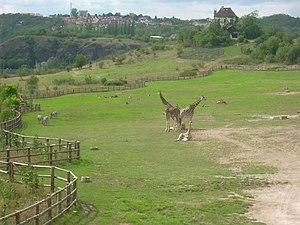
Le Zoo de Prague est un parc zoologique tchèque situé dans la banlieue de la capitale Prague, à côté du château de Troja. Il a été fondé en 1931 dans le but « d'avancer l'étude de la zoologie, de protéger la faune sauvage et d'éduquer le public ». Il occupe 45 hectares de terrain et abrite environ 4 600 animaux, représentant environ 630 espèces. Le zoo de Prague a joué un rôle clé dans la sauvegarde du Cheval de Przewalski et pendant longtemps a été le principal éleveur de cette sous-espèce au monde.